Gary Hart

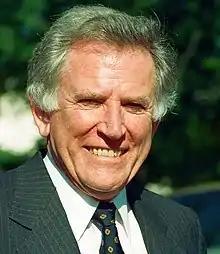
Hart in 1995

His campaign chairwoman, Colorado congresswoman Patricia Schroeder, jumped into the race following Hart's withdrawal, but soon after withdrew herself at an emotional press conference on September 28, 1987. In December 1987, Hart returned to the race, declaring on the steps of the New Hampshire Statehouse, "Let's let the people decide!" Hart said that the other candidates did not represent his new ideas of strategic investment economics, military reform and "enlightened engagement in foreign policy." Hart warned, "We could lose more young Americans unnecessarily in the Persian Gulf." He initially rose to the top of the polls nationally, and second behind Massachusetts Governor Michael Dukakis in New Hampshire, but was soon confronted with more negative stories about prior debts from his 1984 campaign. He competed in the New Hampshire primary and received 4,888 votes, about four percent. After the Super Tuesday contests on March 8, in which he won no more than five percent of the vote, Hart withdrew from the campaign a second time. Eventual Democratic nominee Michael Dukakis lost the 1988 United States presidential election by a substantial margin in both the popular and electoral vote, by margins unequaled since, winning in only 10 of 50 states.